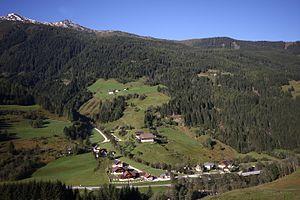
Sölk est une municipalité depuis 2015 dans le district de Liezen en Styrie, en Autriche.